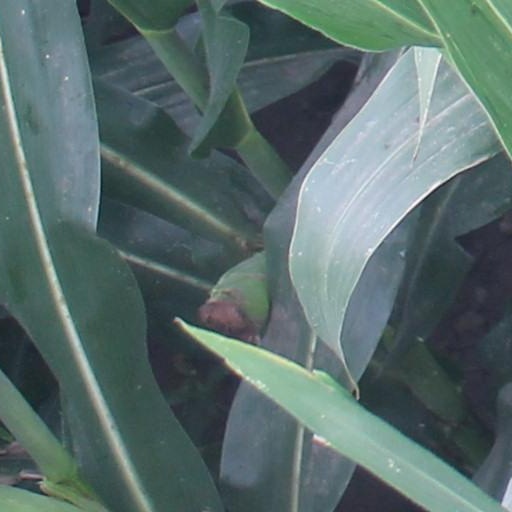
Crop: maize; corn